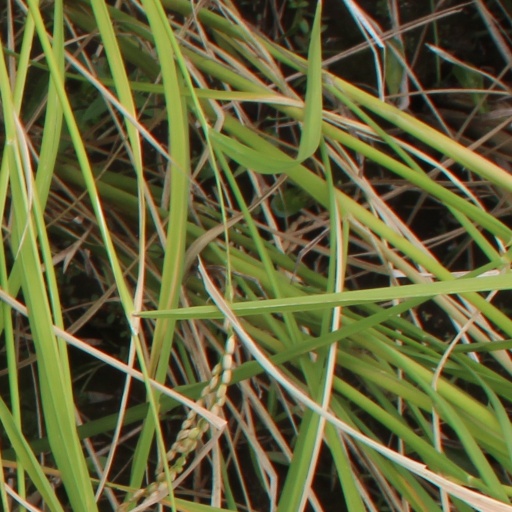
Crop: rice